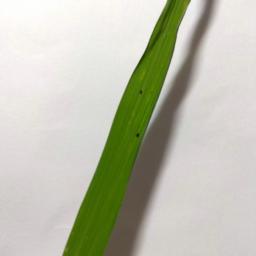
Label: Rice___Brown_Spot